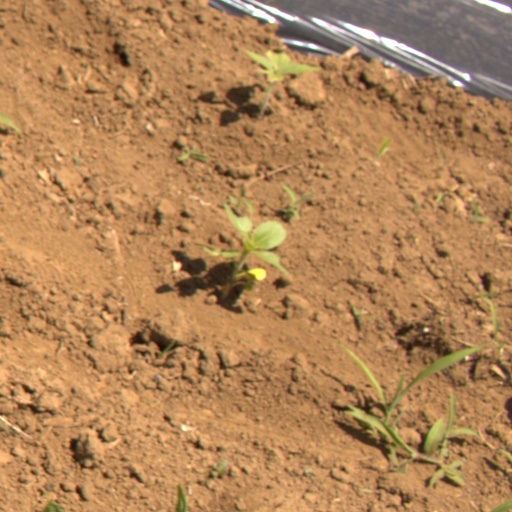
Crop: Jerusalem artichoke